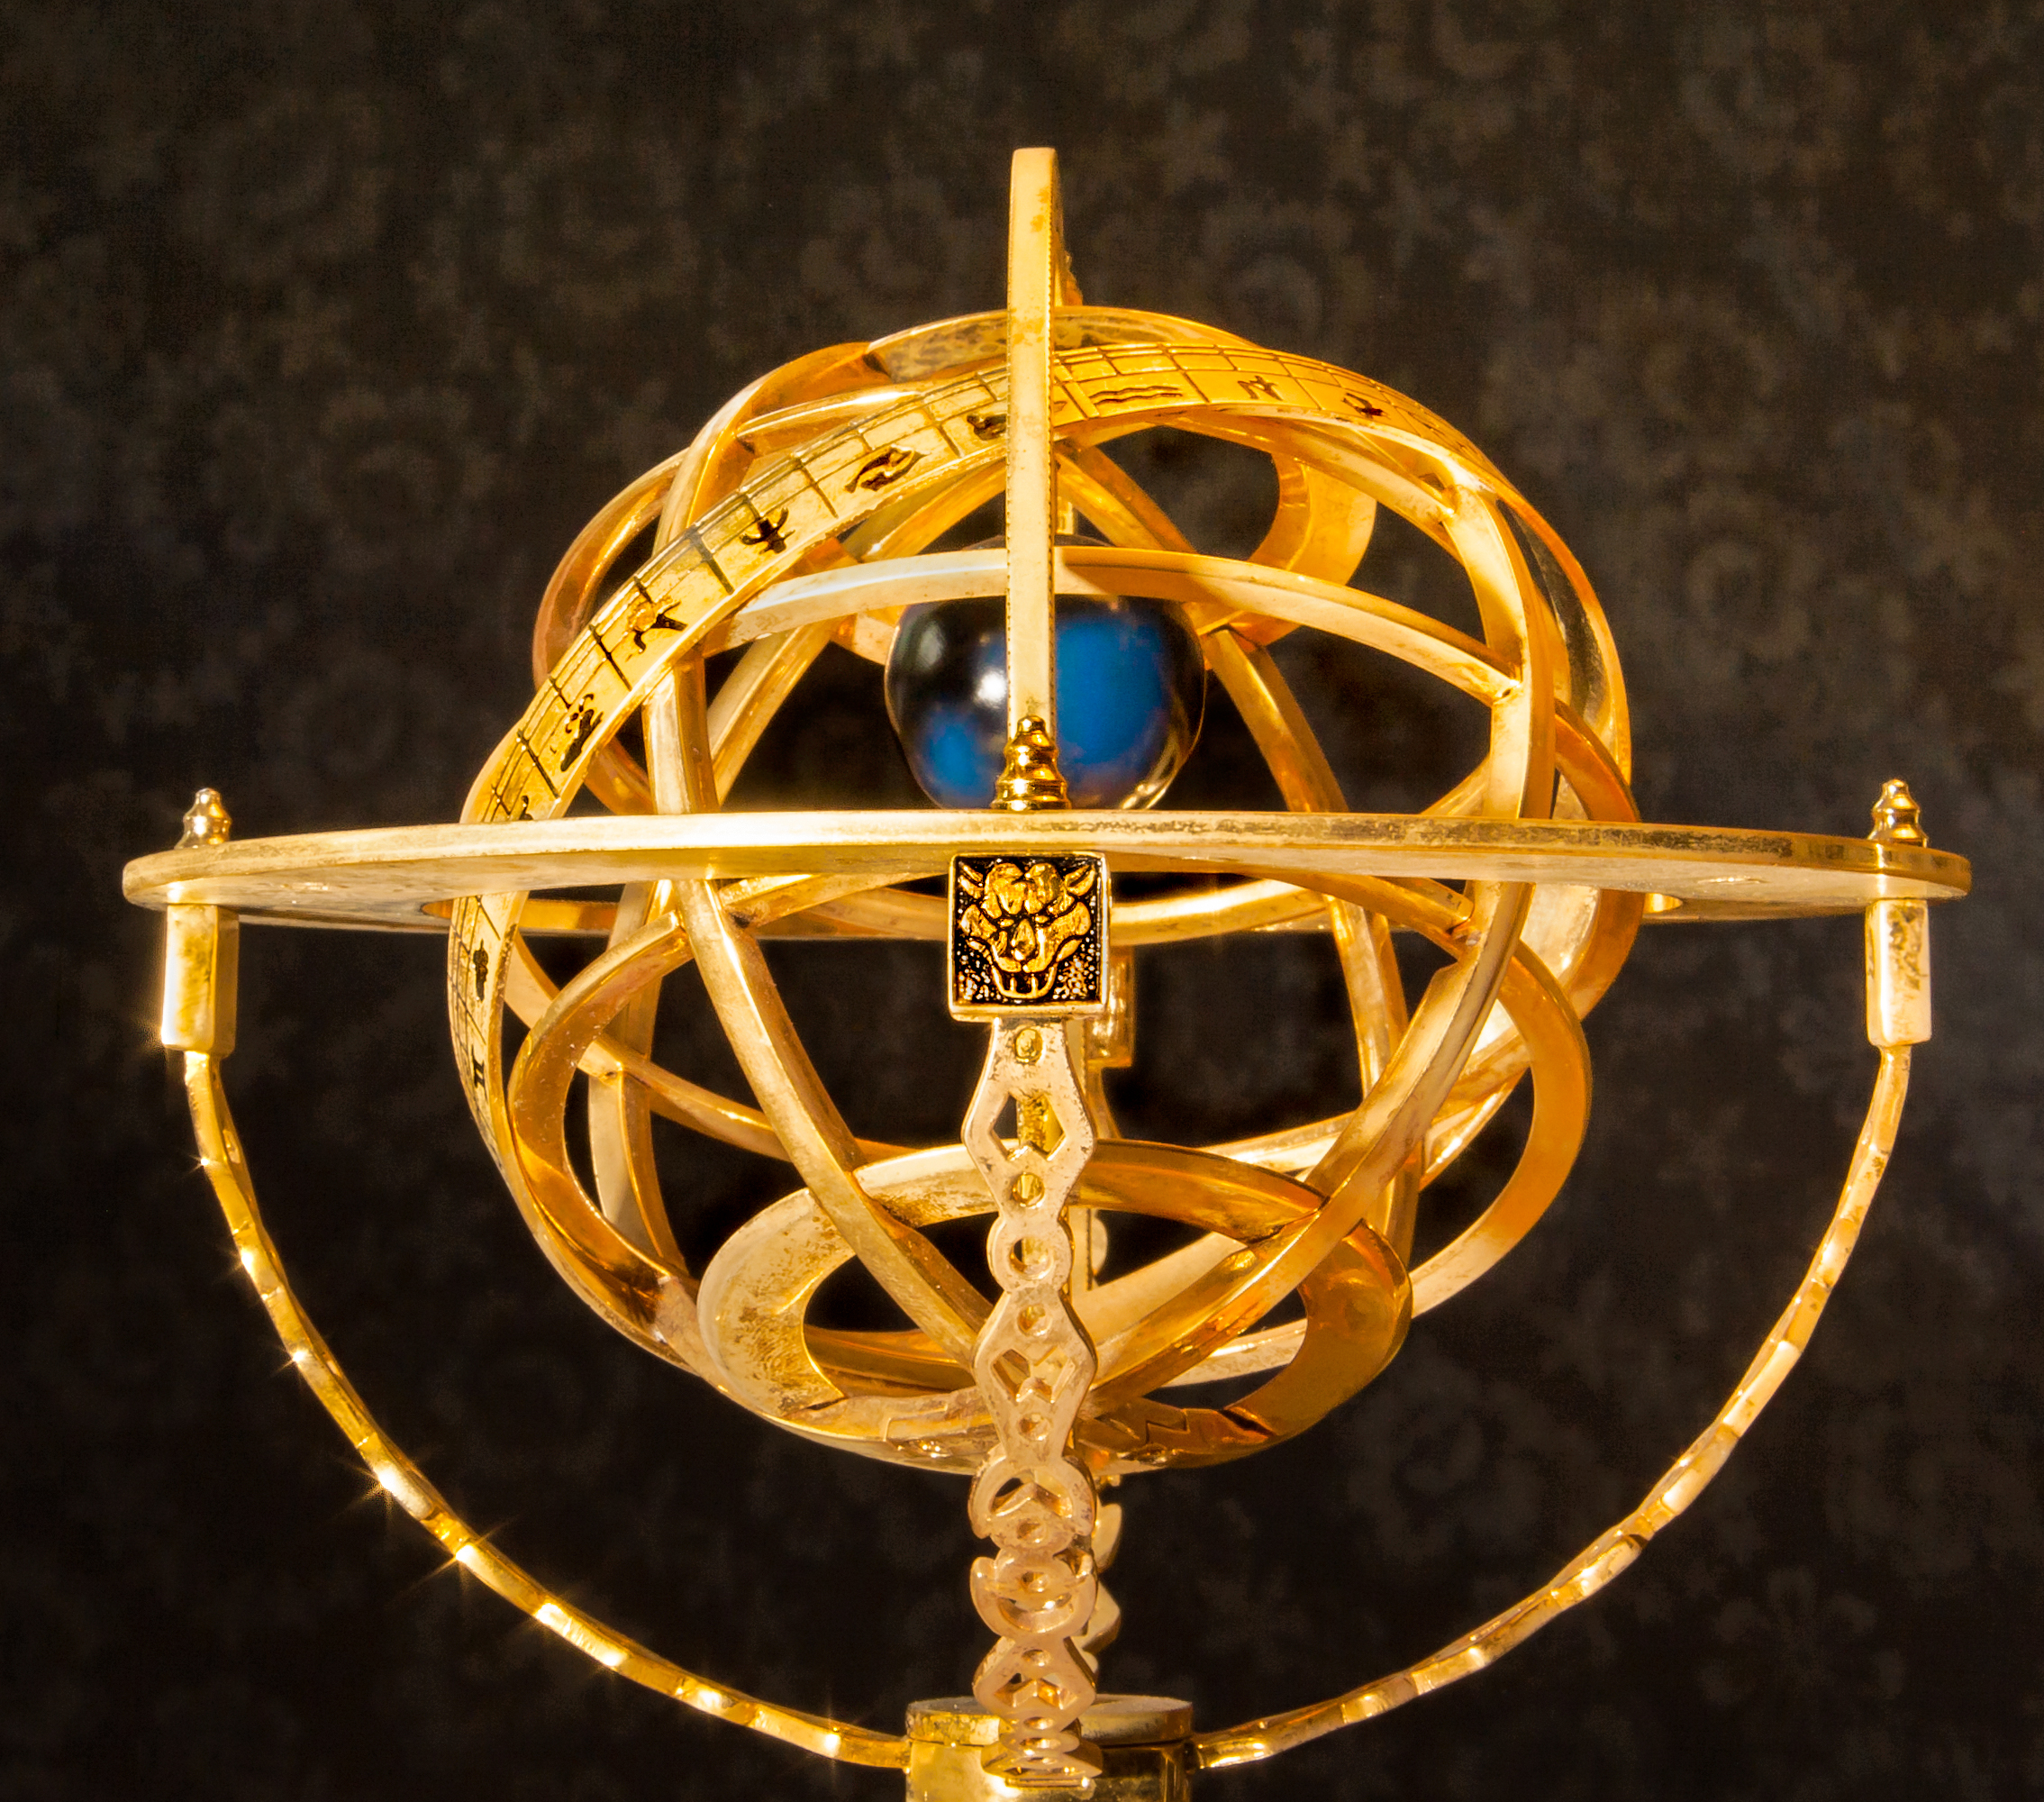
wheel, home, instrument, object, yellow, lighting, circle, jewellery, astronomy, gold, sphere, orb, msh0813, astrolabe, msh08136